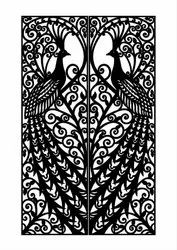
Label: CNC_Laser_Cutting_Job_Work_Service